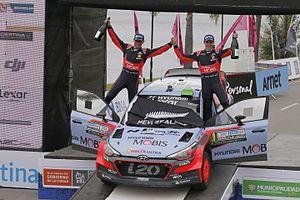
Hayden Paddon, né le 20 avril 1987 à Geraldine, est un pilote de rallyes néo-zélandais.
Le Rallye d'Argentine 2016 est le 4ᵉ rallye du Championnat du monde des rallyes 2016.